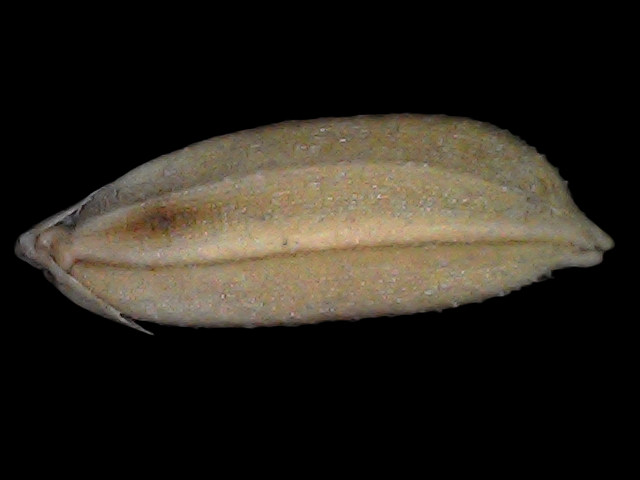
Rice variety: Br22